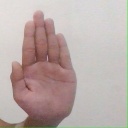
अक्षर: ध